Rechthalten

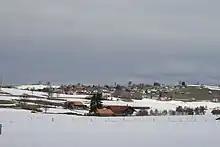
Rechthalten village from the south

Rechthalten has an area of . Of this area, or 73.7% is used for agricultural purposes, while or 18.2% is forested. Of the rest of the land, or 7.1% is settled (buildings or roads), or 0.5% is either rivers or lakes and or 0.5% is unproductive land.